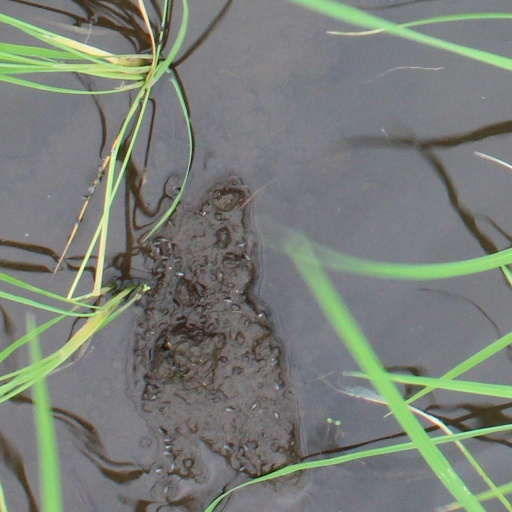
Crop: rice